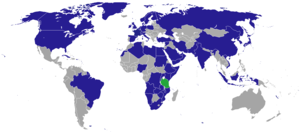
Voici une liste des représentations diplomatiques en Tanzanie. Bien que Dodoma soit la capitale officielle, tous les pays continuent de maintenir leurs missions à Dar es Salam, l'ancienne capitale et la plus grande ville du pays, qui abrite abrite 60 ambassades et hauts-commissariats.